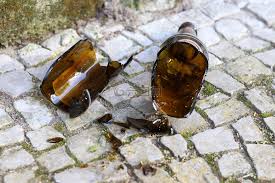
Label: glass